William Thornton

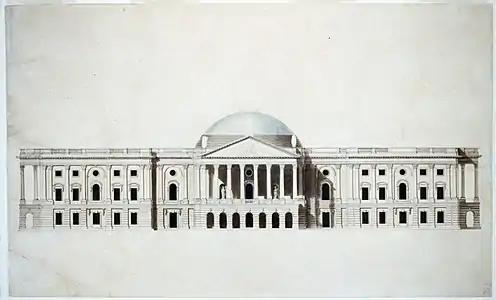
Thornton's submission for the Capitol, officially approved by Washington in 1793

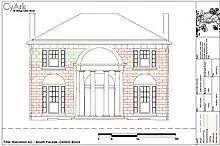
This elevation of the Temple Portico of Tudor Place is from a laser scan project conducted by nonprofit CyArk. The circular Te Portico that extends into the space of the Saloon is a prominent architectural feature of the house, and one of Thornton's trademarks

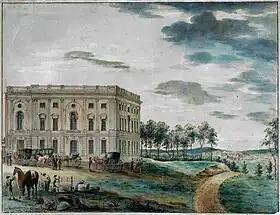
The U.S. Capitol when first occupied by Congress, 1800

In 1789, after briefly practicing medicine and pursuing an interest in steamboats, Thornton submitted a design to the architectural competition for the Library Company of Philadelphia's new hall. His design won but was somewhat departed from during actual construction. Library Hall was described as the first building in the "modern [classical] style" to be erected in the new nation's leading city.